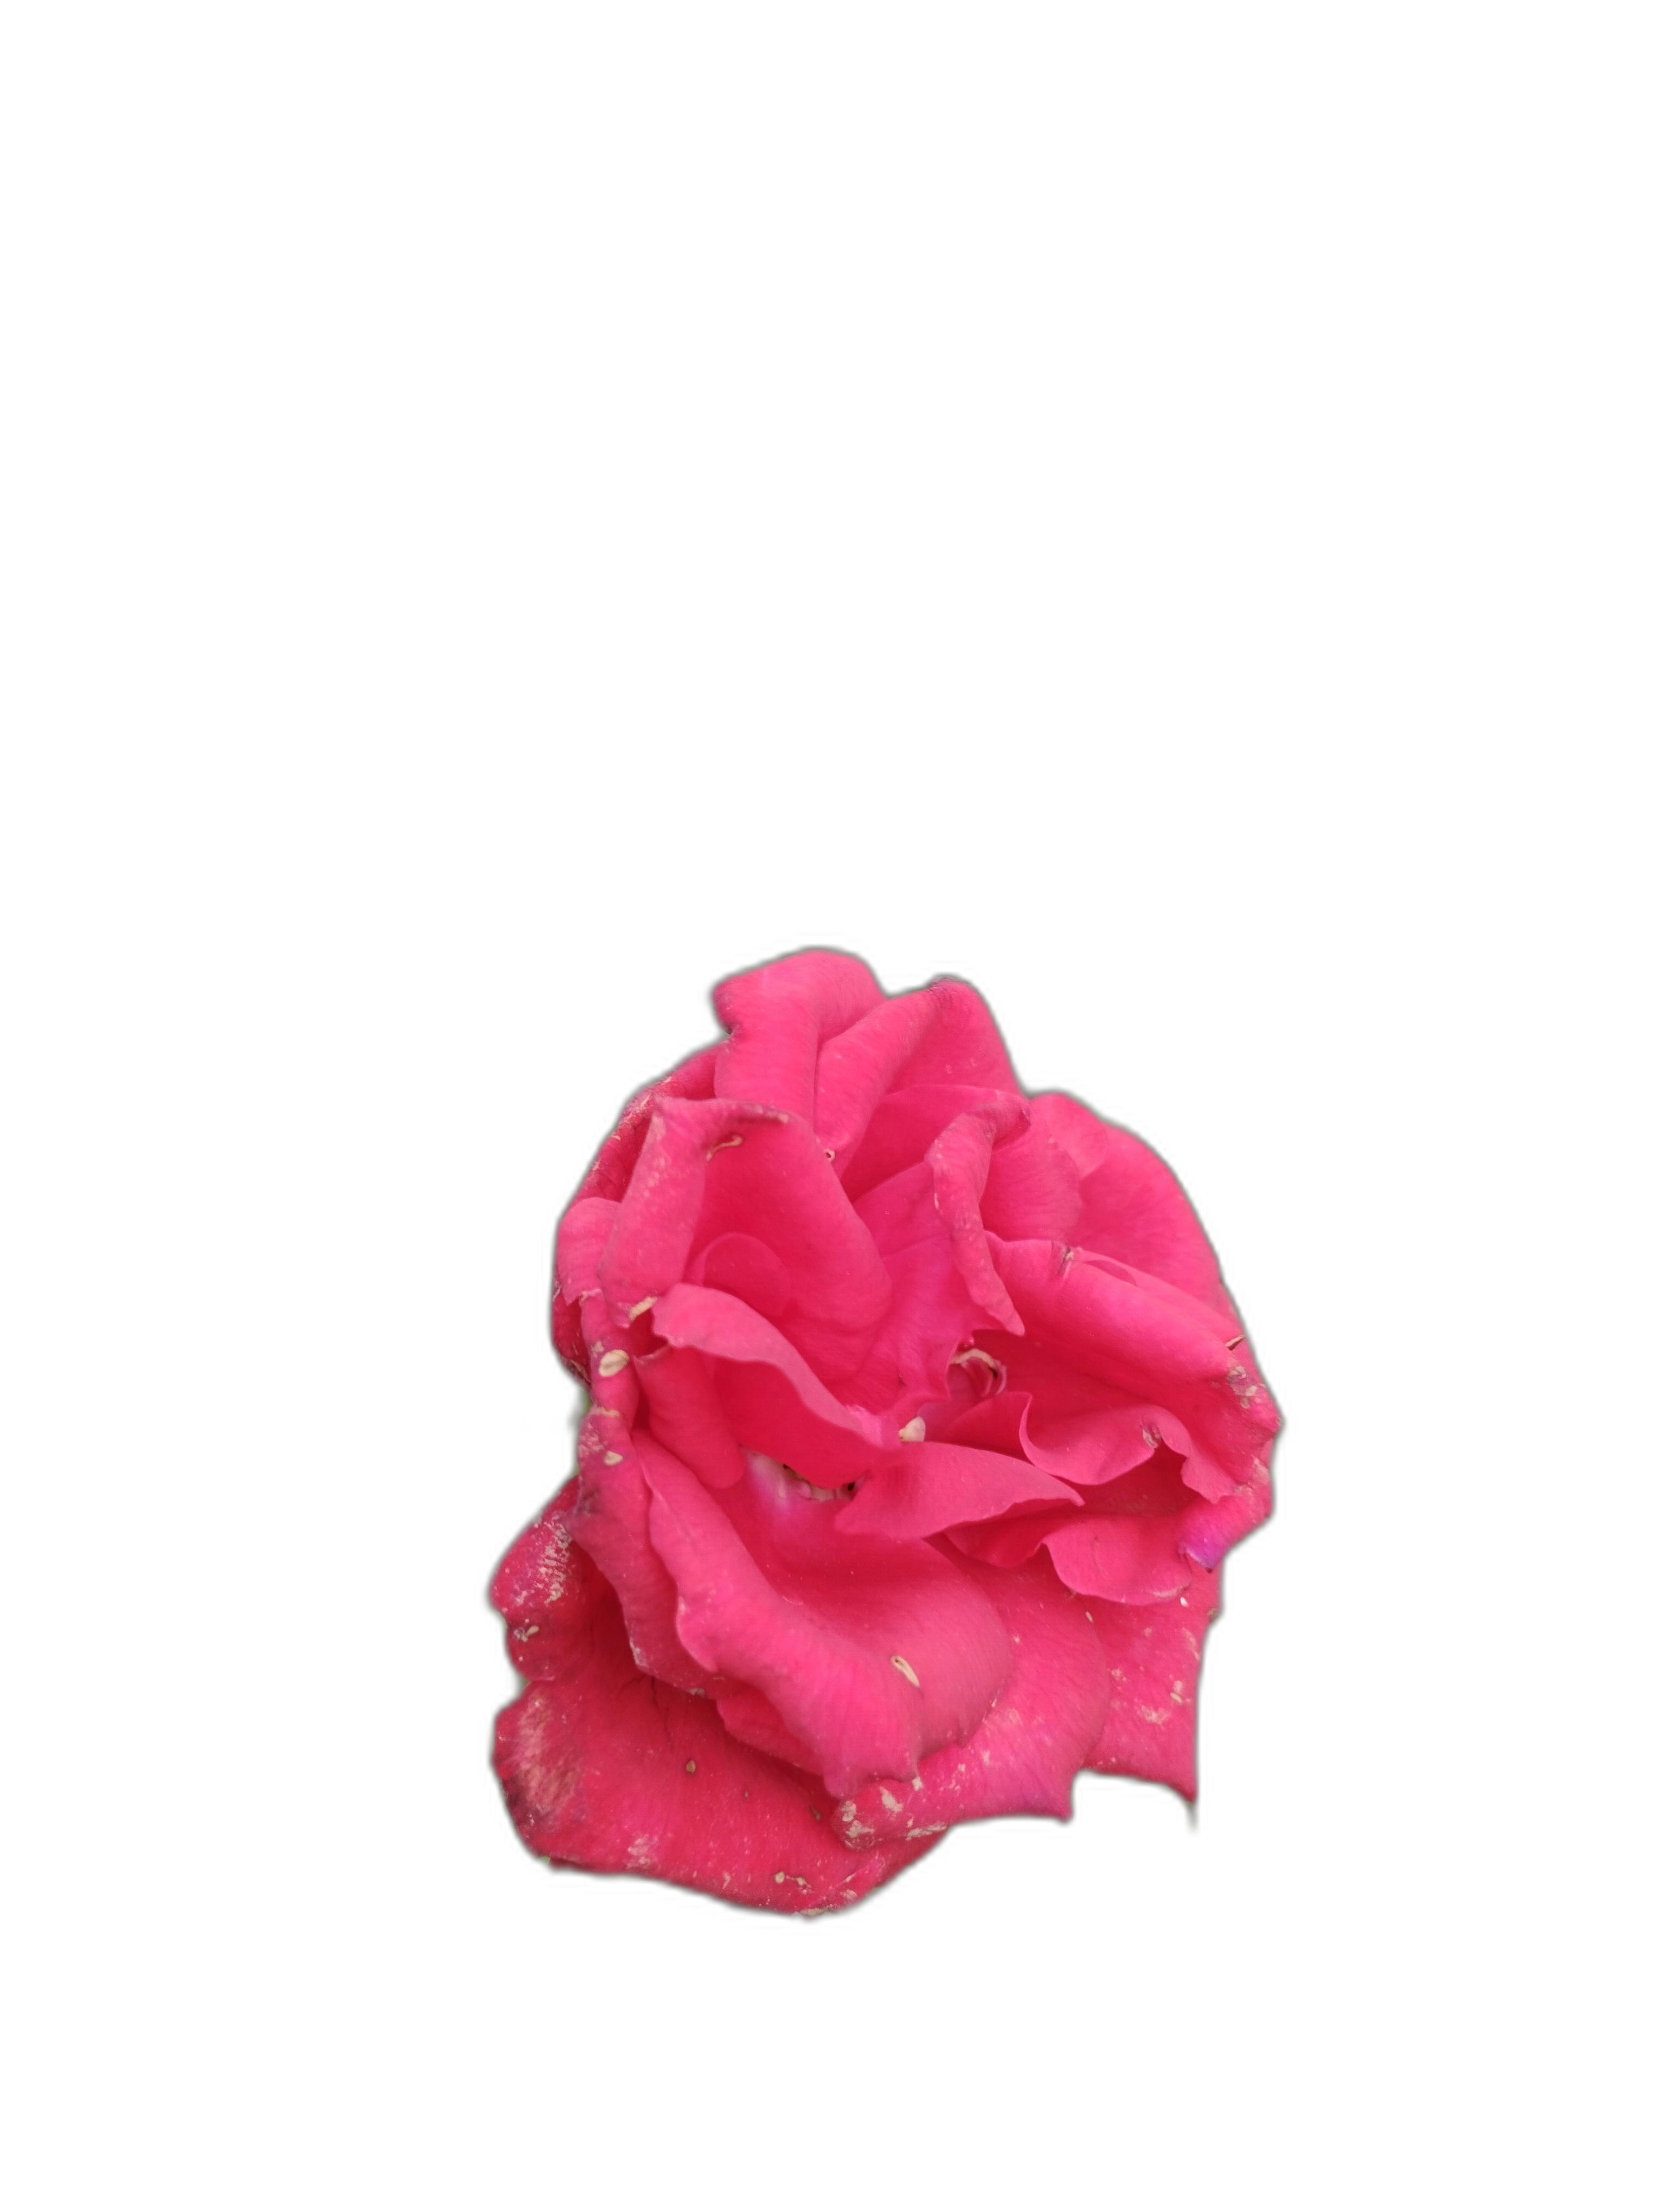
Label: Rose